Blågårdsgade

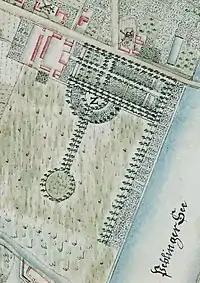
Map detail that shows the tree-lined driveway that led up to Blågård from present-day Nørrebrogade

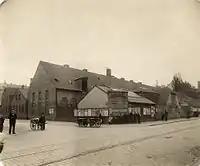
Anker Heegaard's iron foundry at Blågårdsgade 20 in 1898

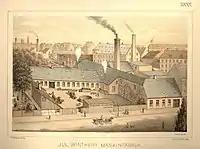
Julius Winther's Machine Factory

The street takes its name after a country house, Blågård, built at the site by Prince Charles in the 1700s. A tree-lined road, Blågårdsvej (Blågård Road), was constructed between Nørrebrogade in the east and the Ladegård Canal (now Åboulevard) in the west, when the estate was divided into parcels in the 1820s. In 1827, Mathias Anker Heegaard, the owner of Blågård, obtained a licence from King Frederick VI to convert the property into an iron foundry.